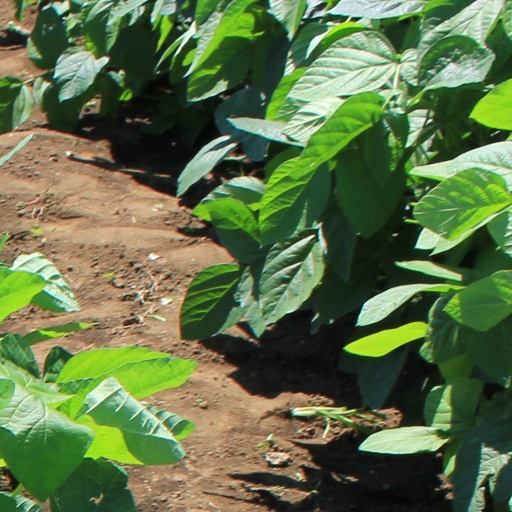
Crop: soybean